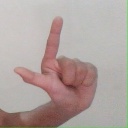
अक्षर: ल